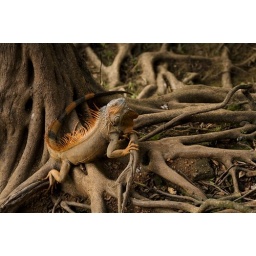
green iguana male in breeding colors on buttreses of riverside wild fig tree